Toul-Rosières Air Base

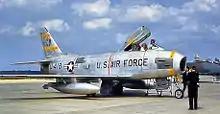
81st FBS F-86H at Toul

The 50th Fighter-Bomber Wing left Hahn Air Base on 17 July 1956 to relocate to TRAB. The 10th, 81st and 417th Fighter-Bomber Squadrons that made up the 50th FBW were equipped with 74 F-86H Sabres supplemented by C-47, L-20A and T-33A support aircraft. The 50th FBW's main mission was tactical nuclear attack.